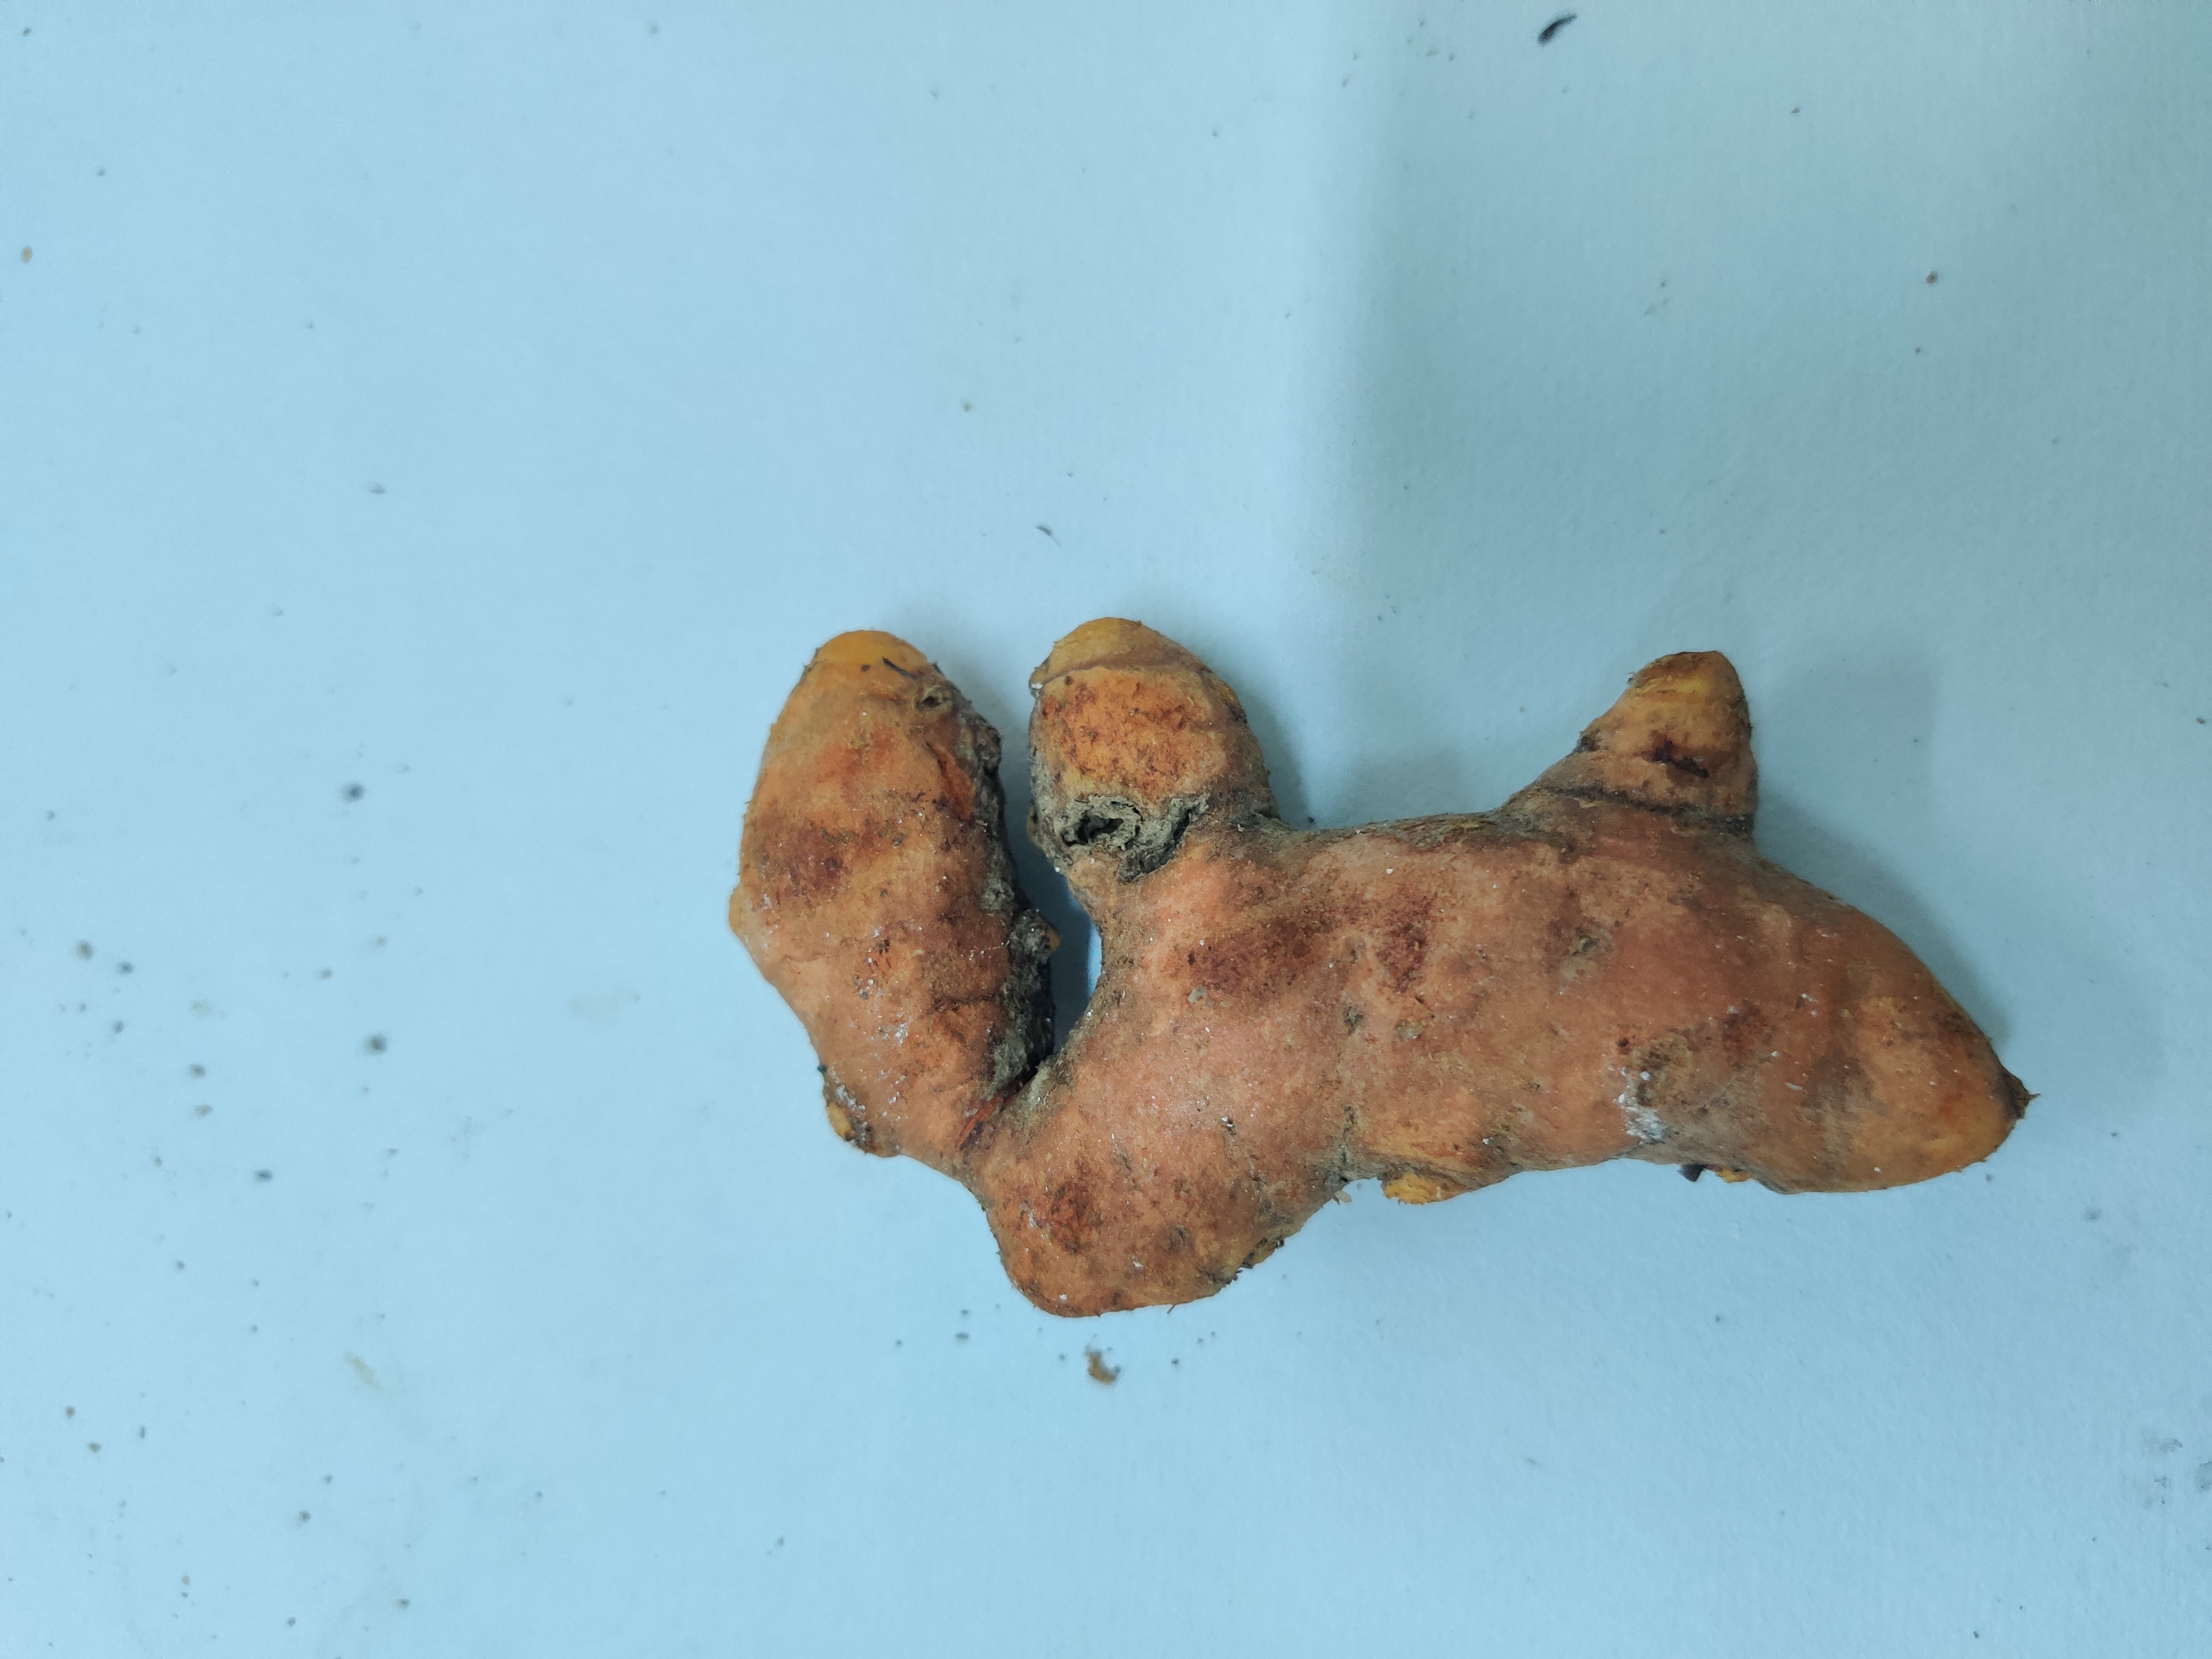
Crop: Turmeric
Condition: Fresh